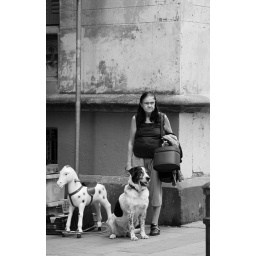
A rocking horse and a dog in Vile de Gracia.